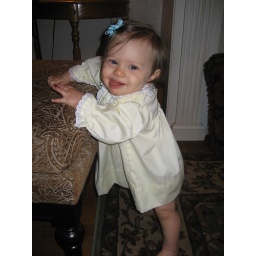
Attempts at taking Lila's 10 month picture in a yellow dress that was Mommy's. November 3, 2008